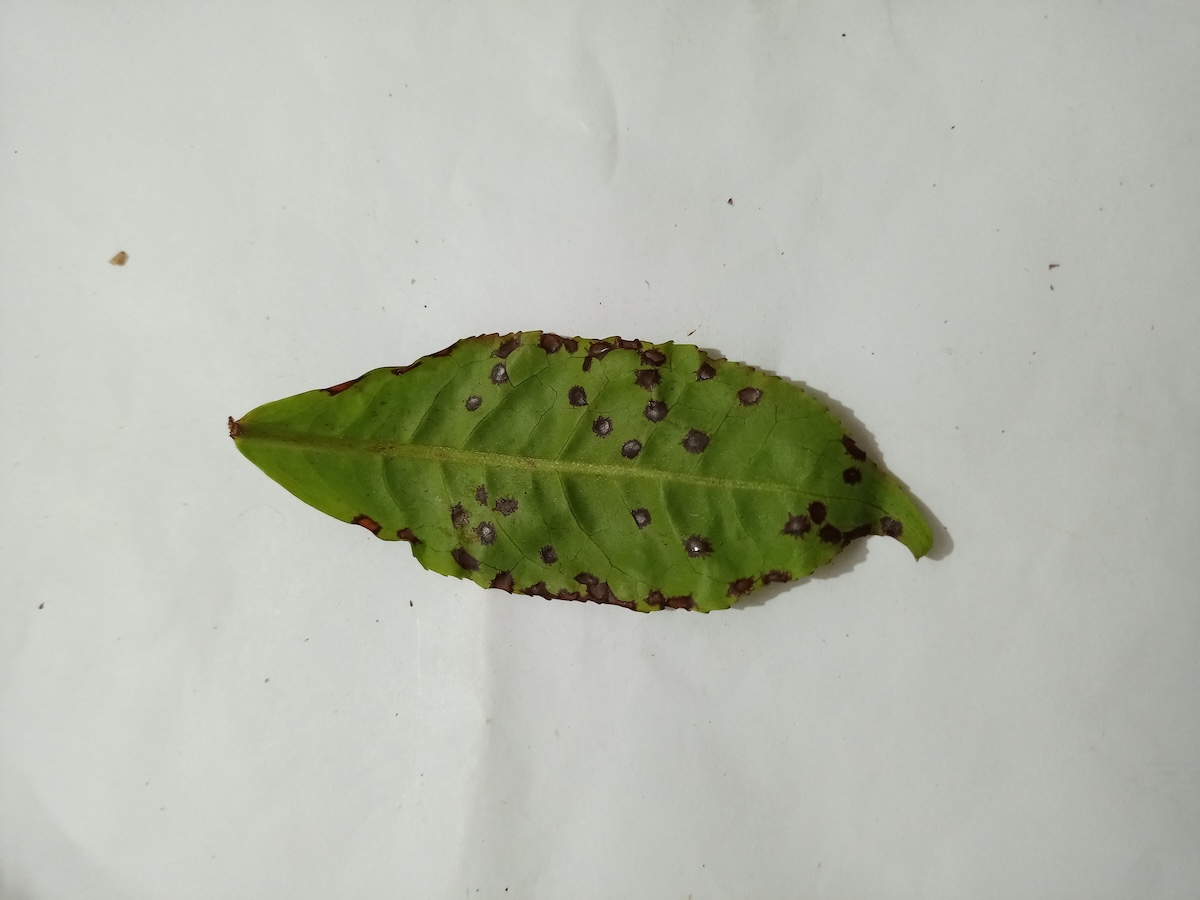
Label: Helopeltis